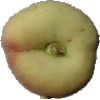
Label: Peach Flat 1